Bitter Sweet (TV series)

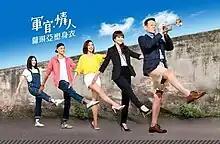
Promo poster

Bitter Sweet is a 2015 Taiwanese romantic comedy television series produced by Sanlih E-Television, starring , , , , Tracy Chou, , Esther Yang, , , and as the main cast. Filming began on July 8, 2015, and wrapped up in October 30, 2015. First original broadcast began July 23, 2015, on SETTV channel, airing weekly from Monday till Friday at 8:00-9:00 pm.